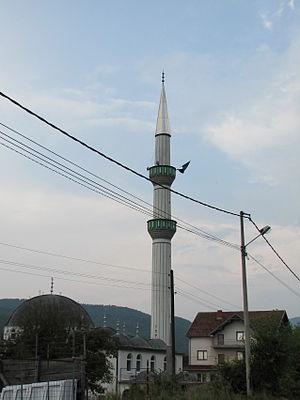
Mur est une localité de Serbie située sur le territoire de la Ville de Novi Pazar, district de Raška. Au recensement de 2011, elle comptait 3 835 habitants.